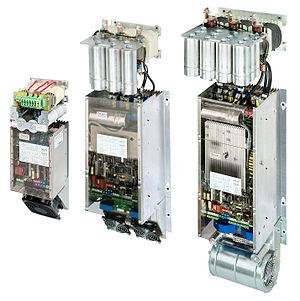
Un variateur électronique de vitesse est un dispositif destiné à régler la vitesse et le couple d'un moteur électrique à courant alternatif en faisant varier la fréquence et la tension, respectivement le courant, délivrées à la sortie de celui-ci.